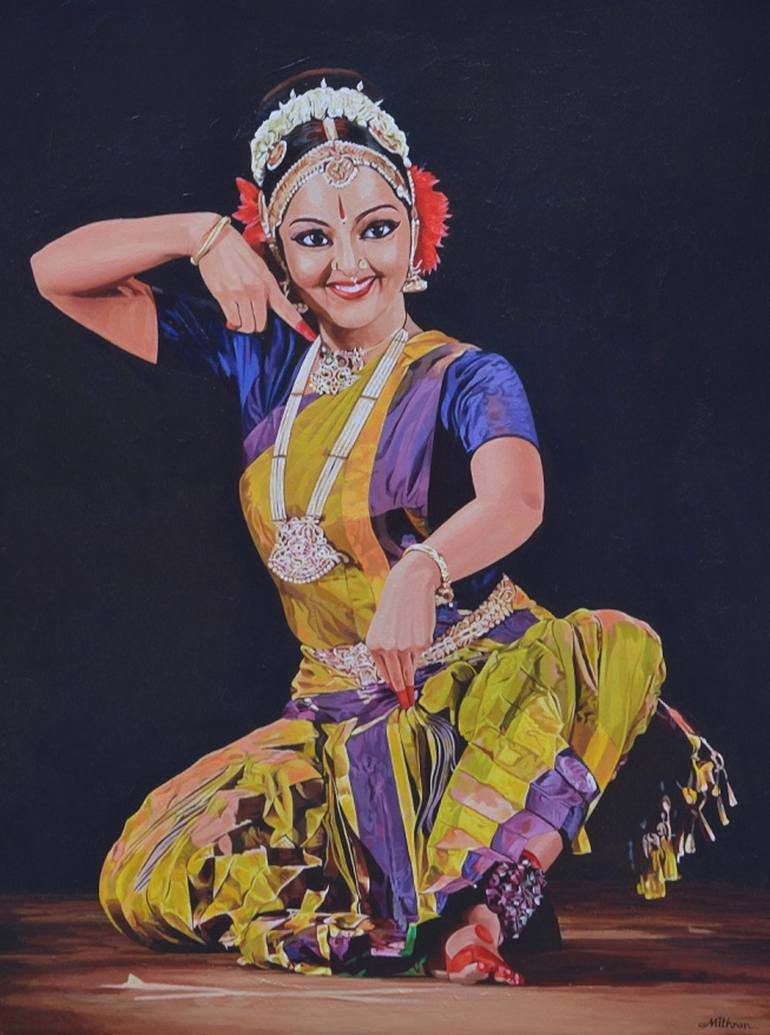
Dance form: kuchipudi